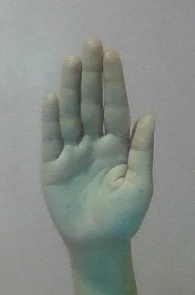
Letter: seen